Sunny Deol filmography

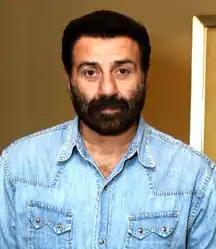
Deol in 2019

Indian actor Sunny Deol debuted in his father's production "Betaab" (1983) directed by Rahul Rawail, which was a commercial success. It was followed by numerous roles in some other films of that decade including "Sohni Mahiwal" (1984), "Arjun" (1985) and "Paap Ki Duniya" (1988). In 1989, his role as a police officer in "Tridev" was highlighted and he also appeared in "ChaalBaaz"; both were among the top 5 highest earning films of the year.